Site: brandenburg
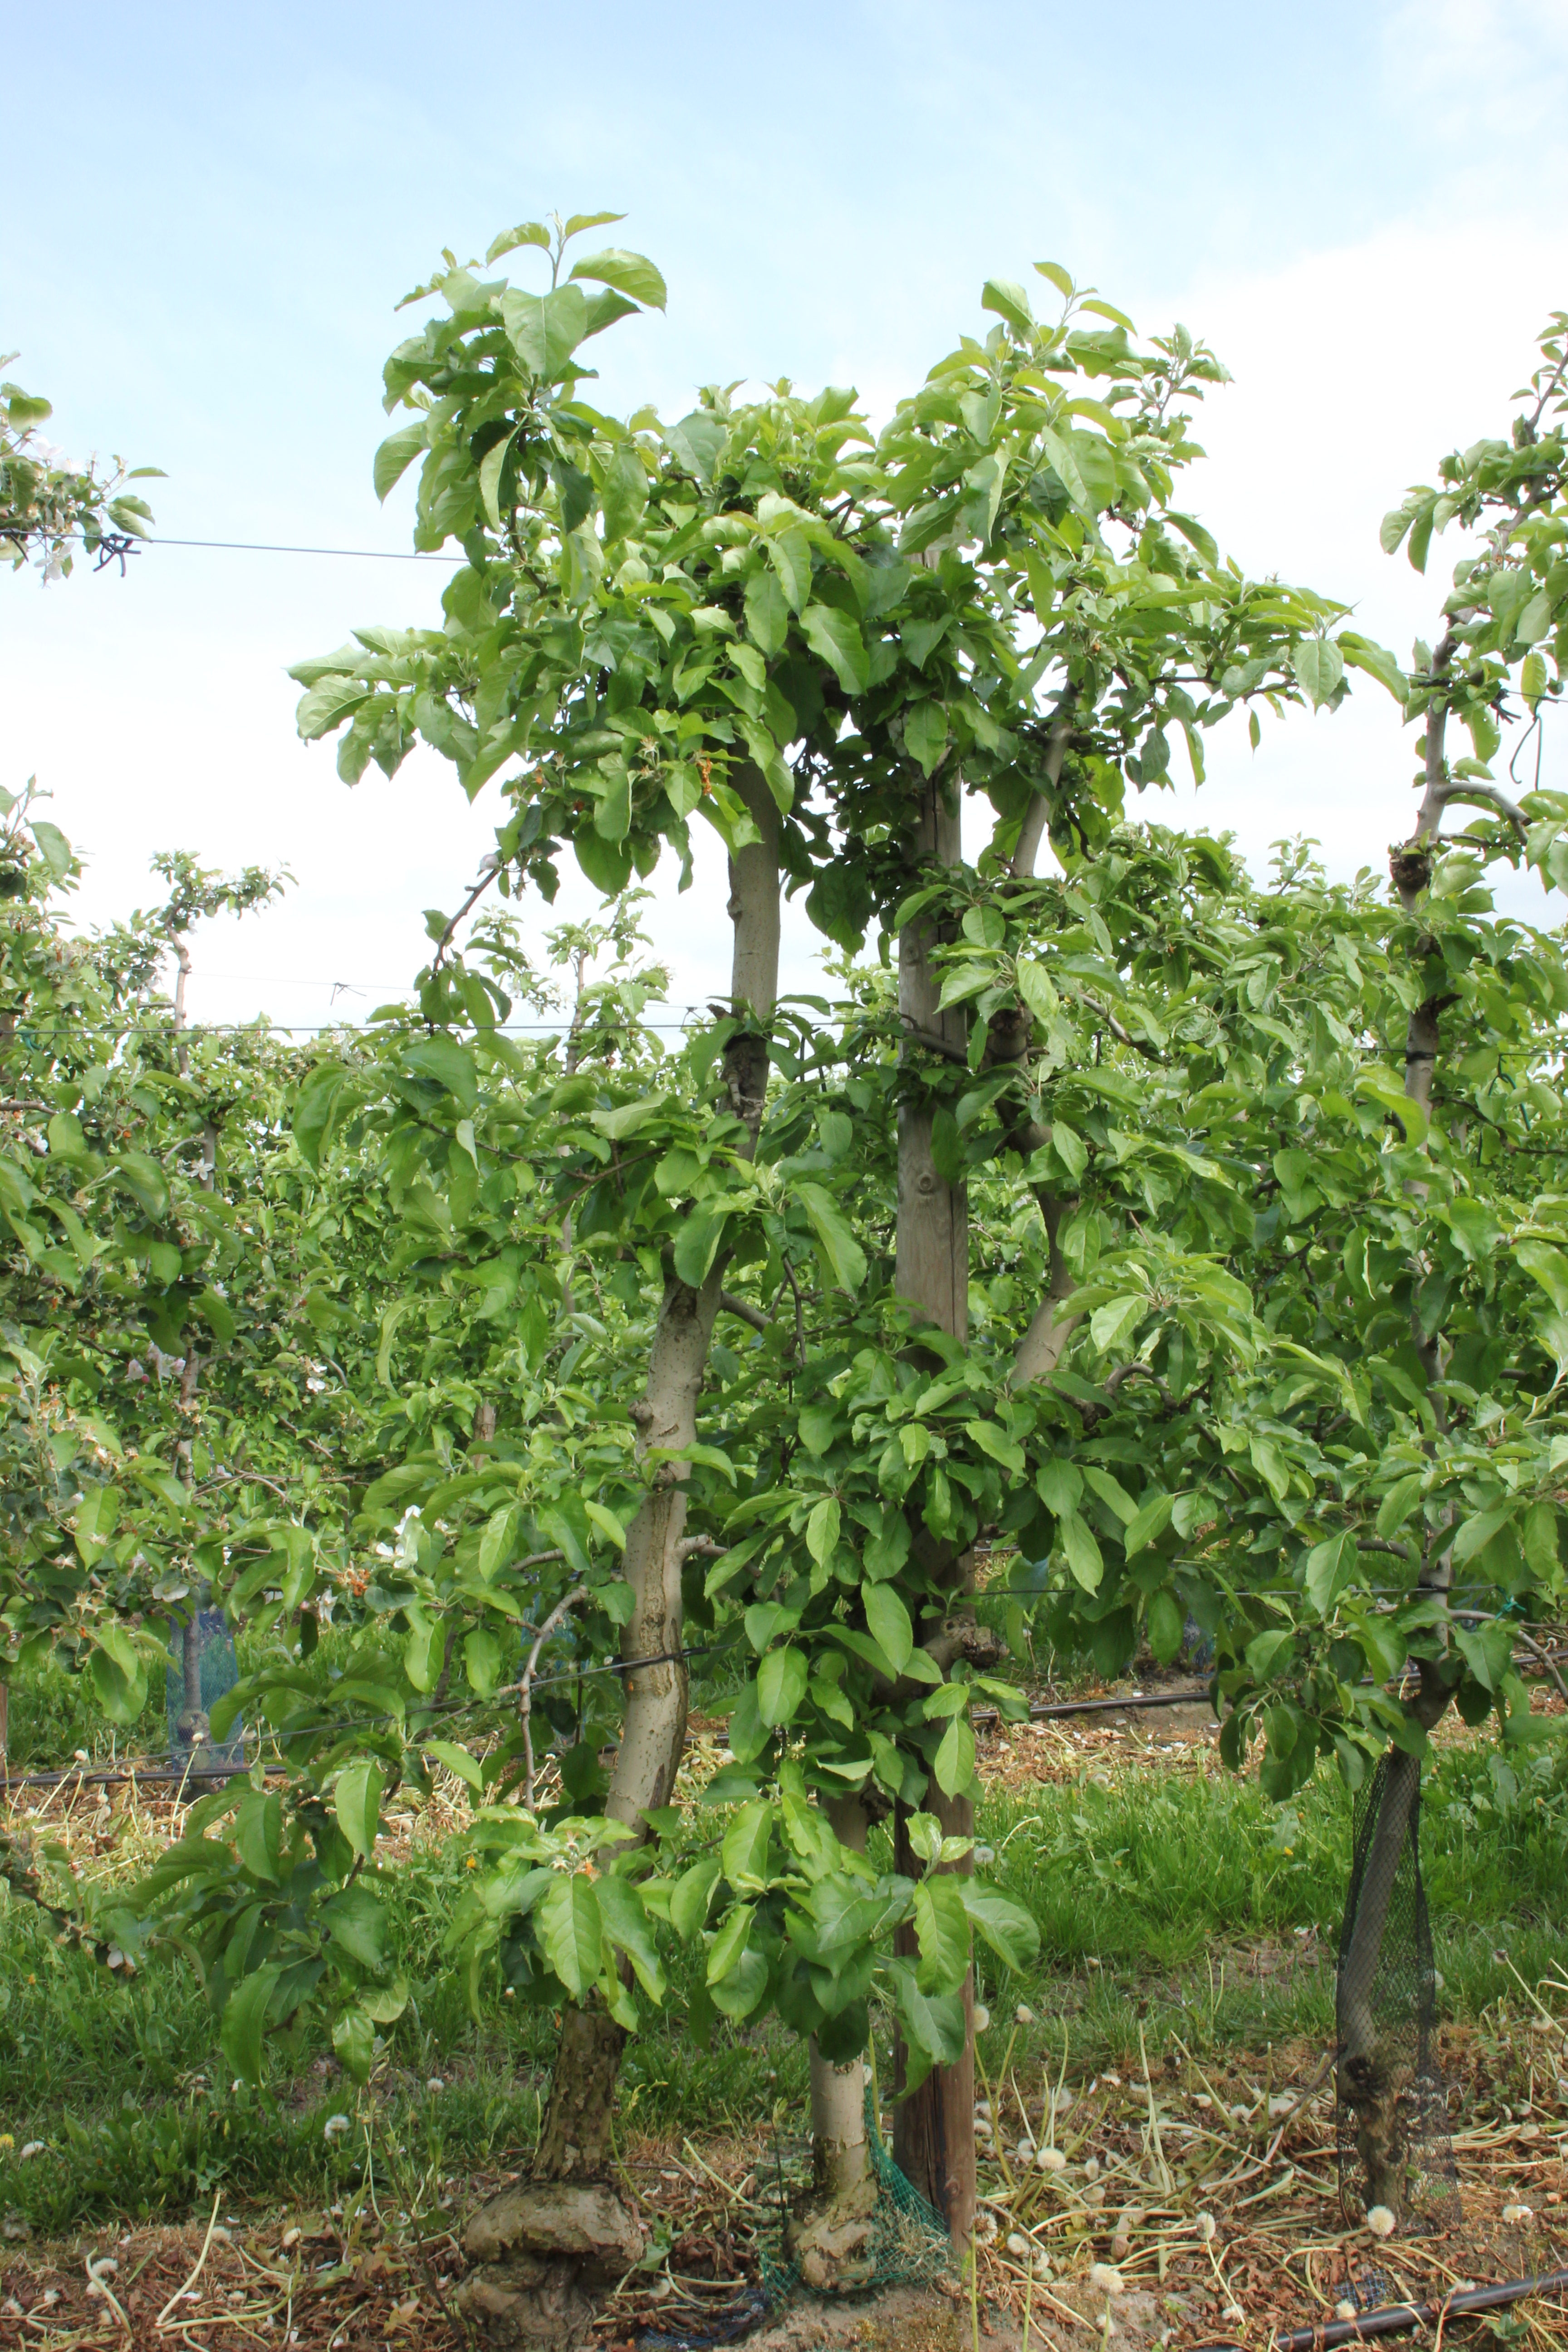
Growth stage (BBCH 67): Flowering